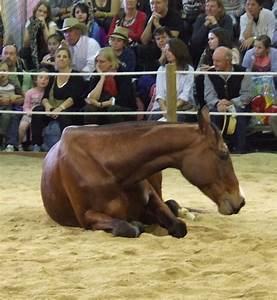
Label: horse